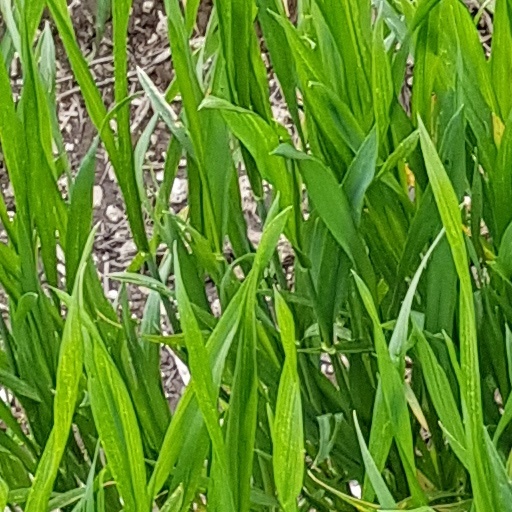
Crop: wheat